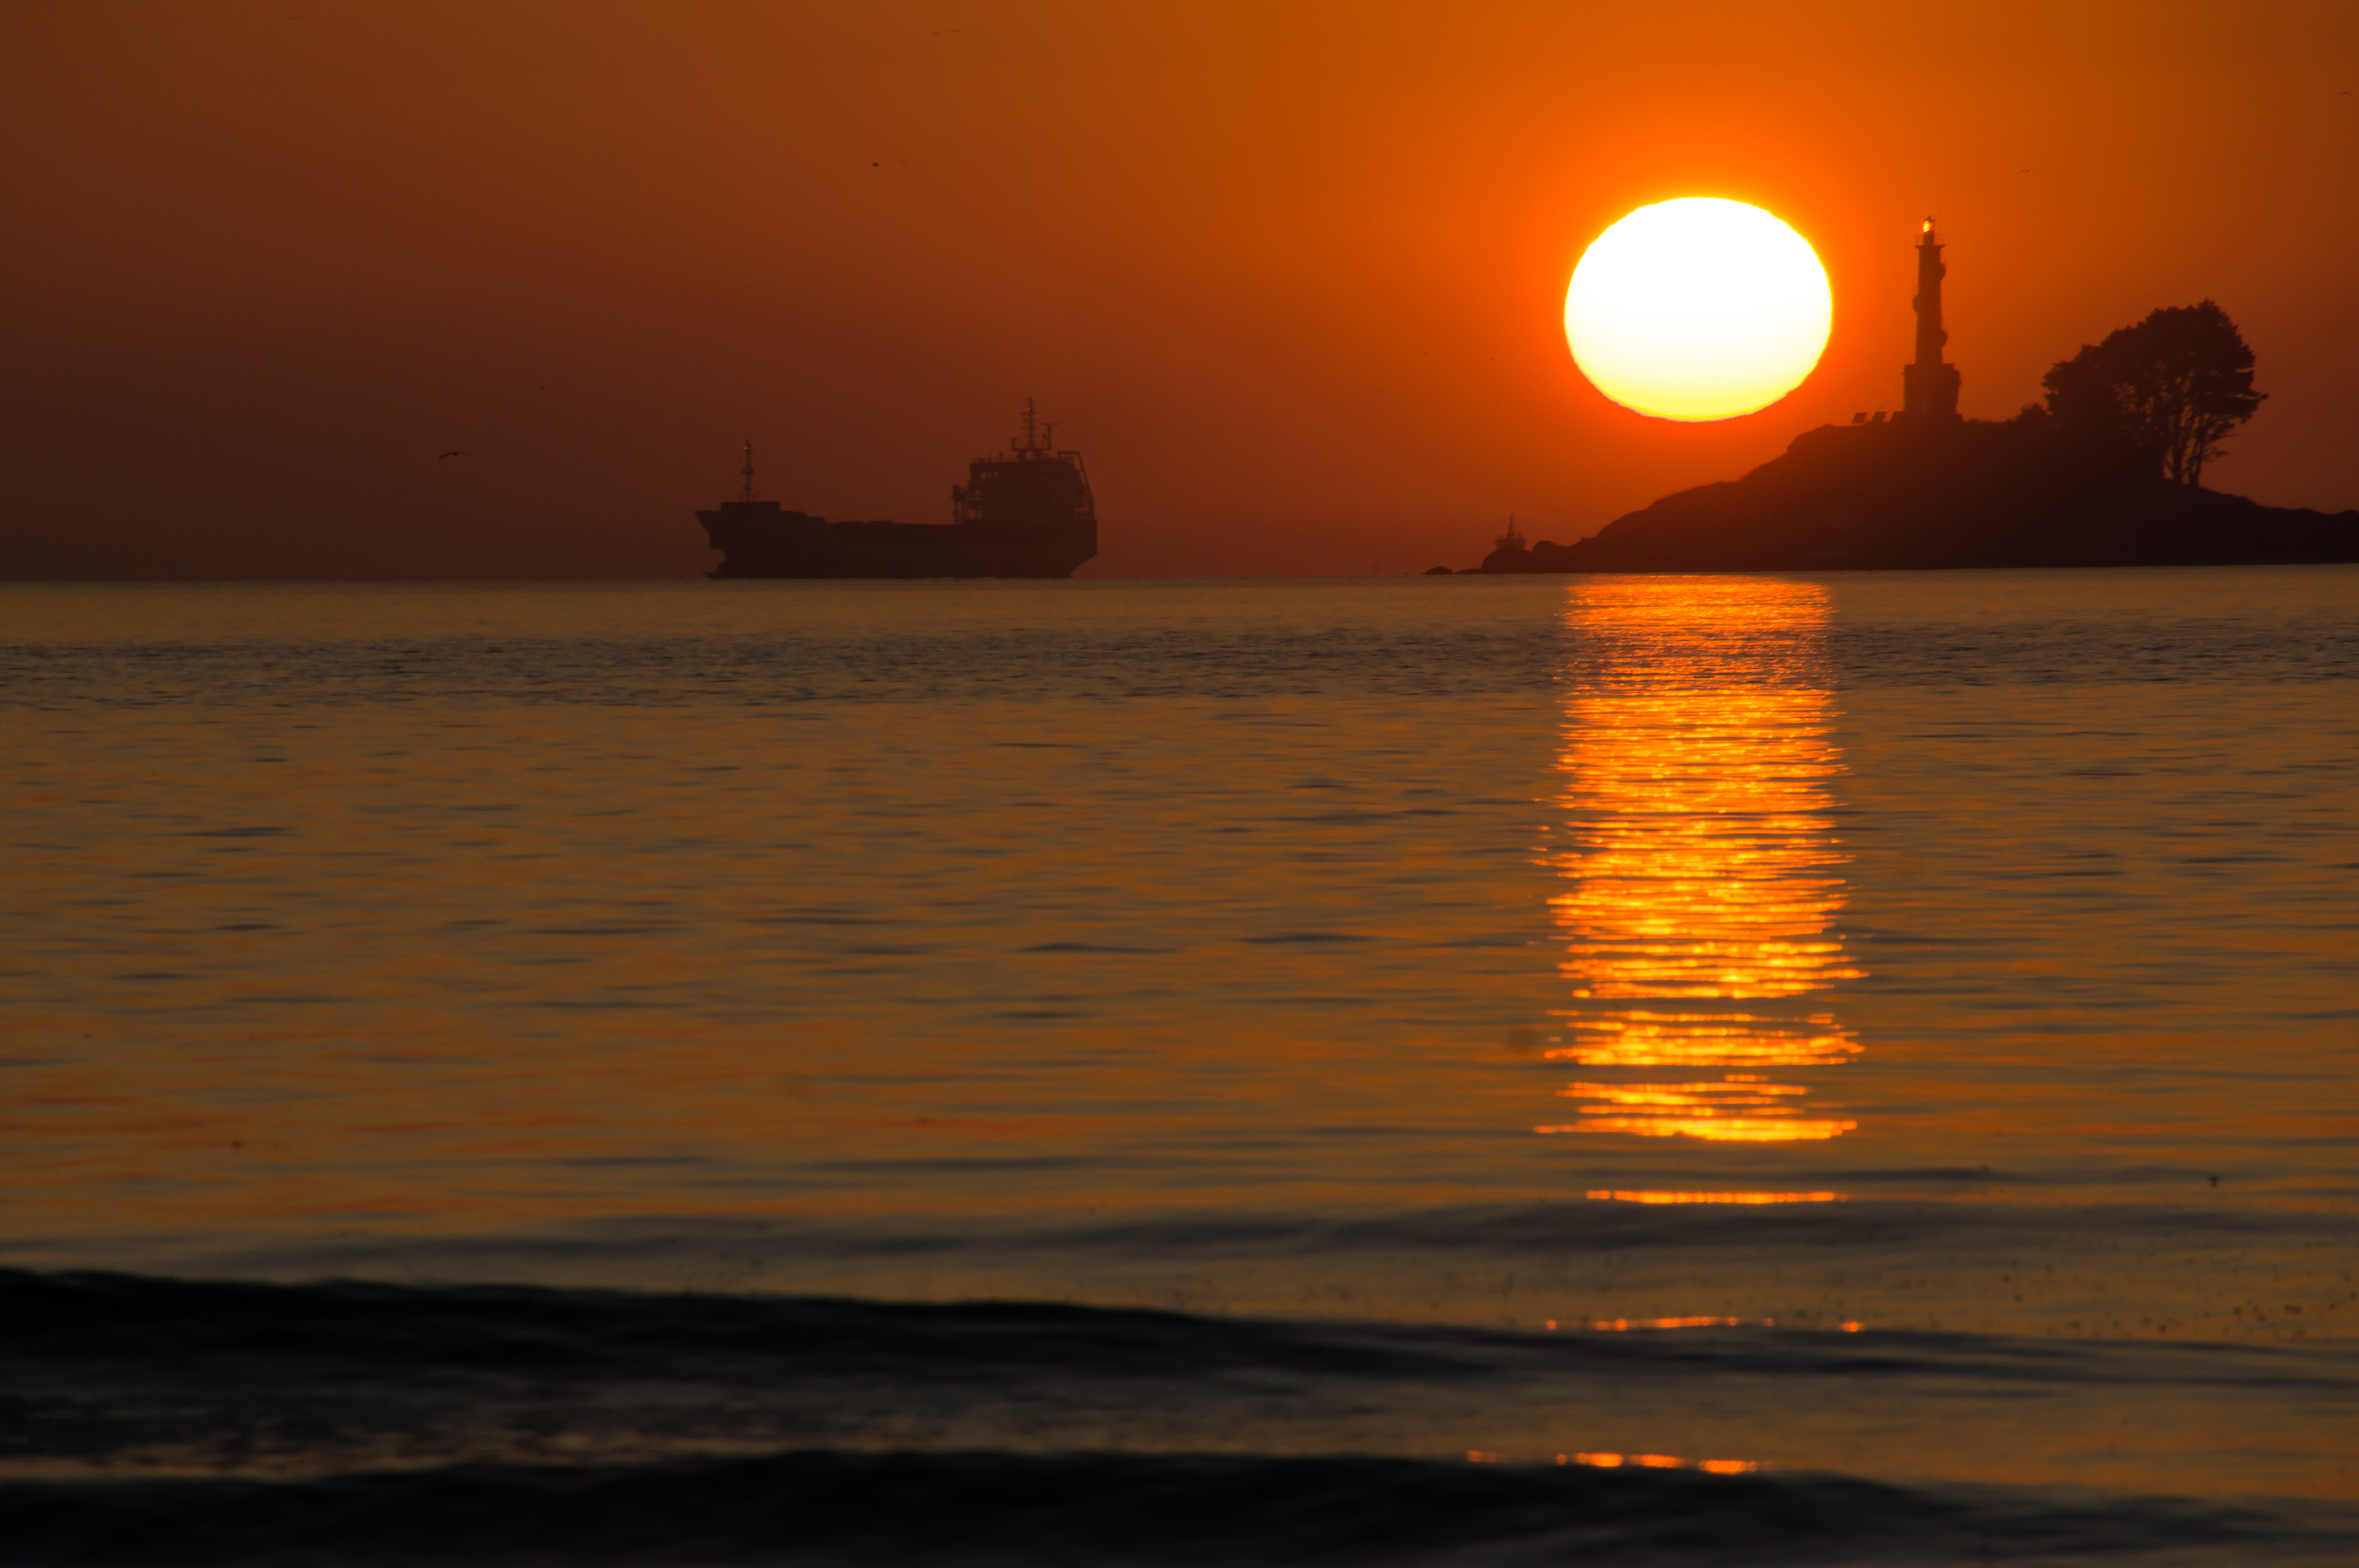
landscape, sea, ocean, horizon, sun, sunrise, sunset, sunlight, morning, wave, dawn, photo, dusk, evening, reflection, spain, puestadesol, galicia, pontevedra, paisajes, tamron18270mmpzd, tamron18270, a77, espana, g, ggl1, gaby1, xovesphoto, lourido, sonya77, gphoto, xelodegalicia, 18270, sonya77v, afterglow, gabrielcoru a